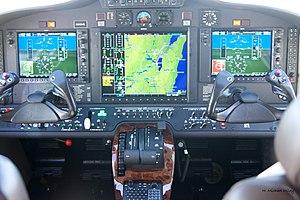
Le Garmin G1000 est un système de planche de bord tout écran, ou glass cockpit, conçu par Garmin. Il se compose de plusieurs écrans qui remplacent les instruments de bord classiques.